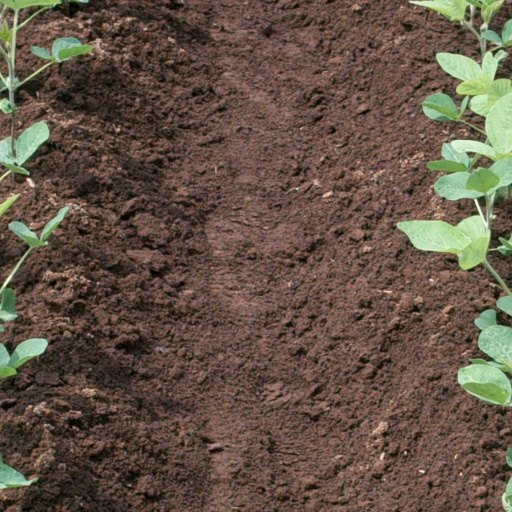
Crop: soybean